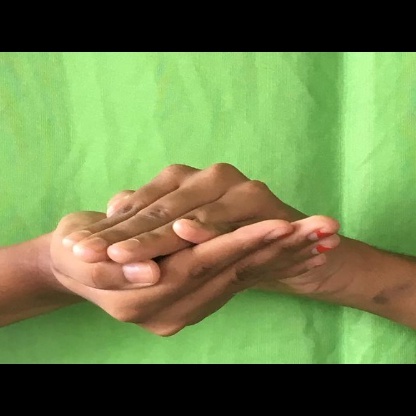
Mudra: Samputa